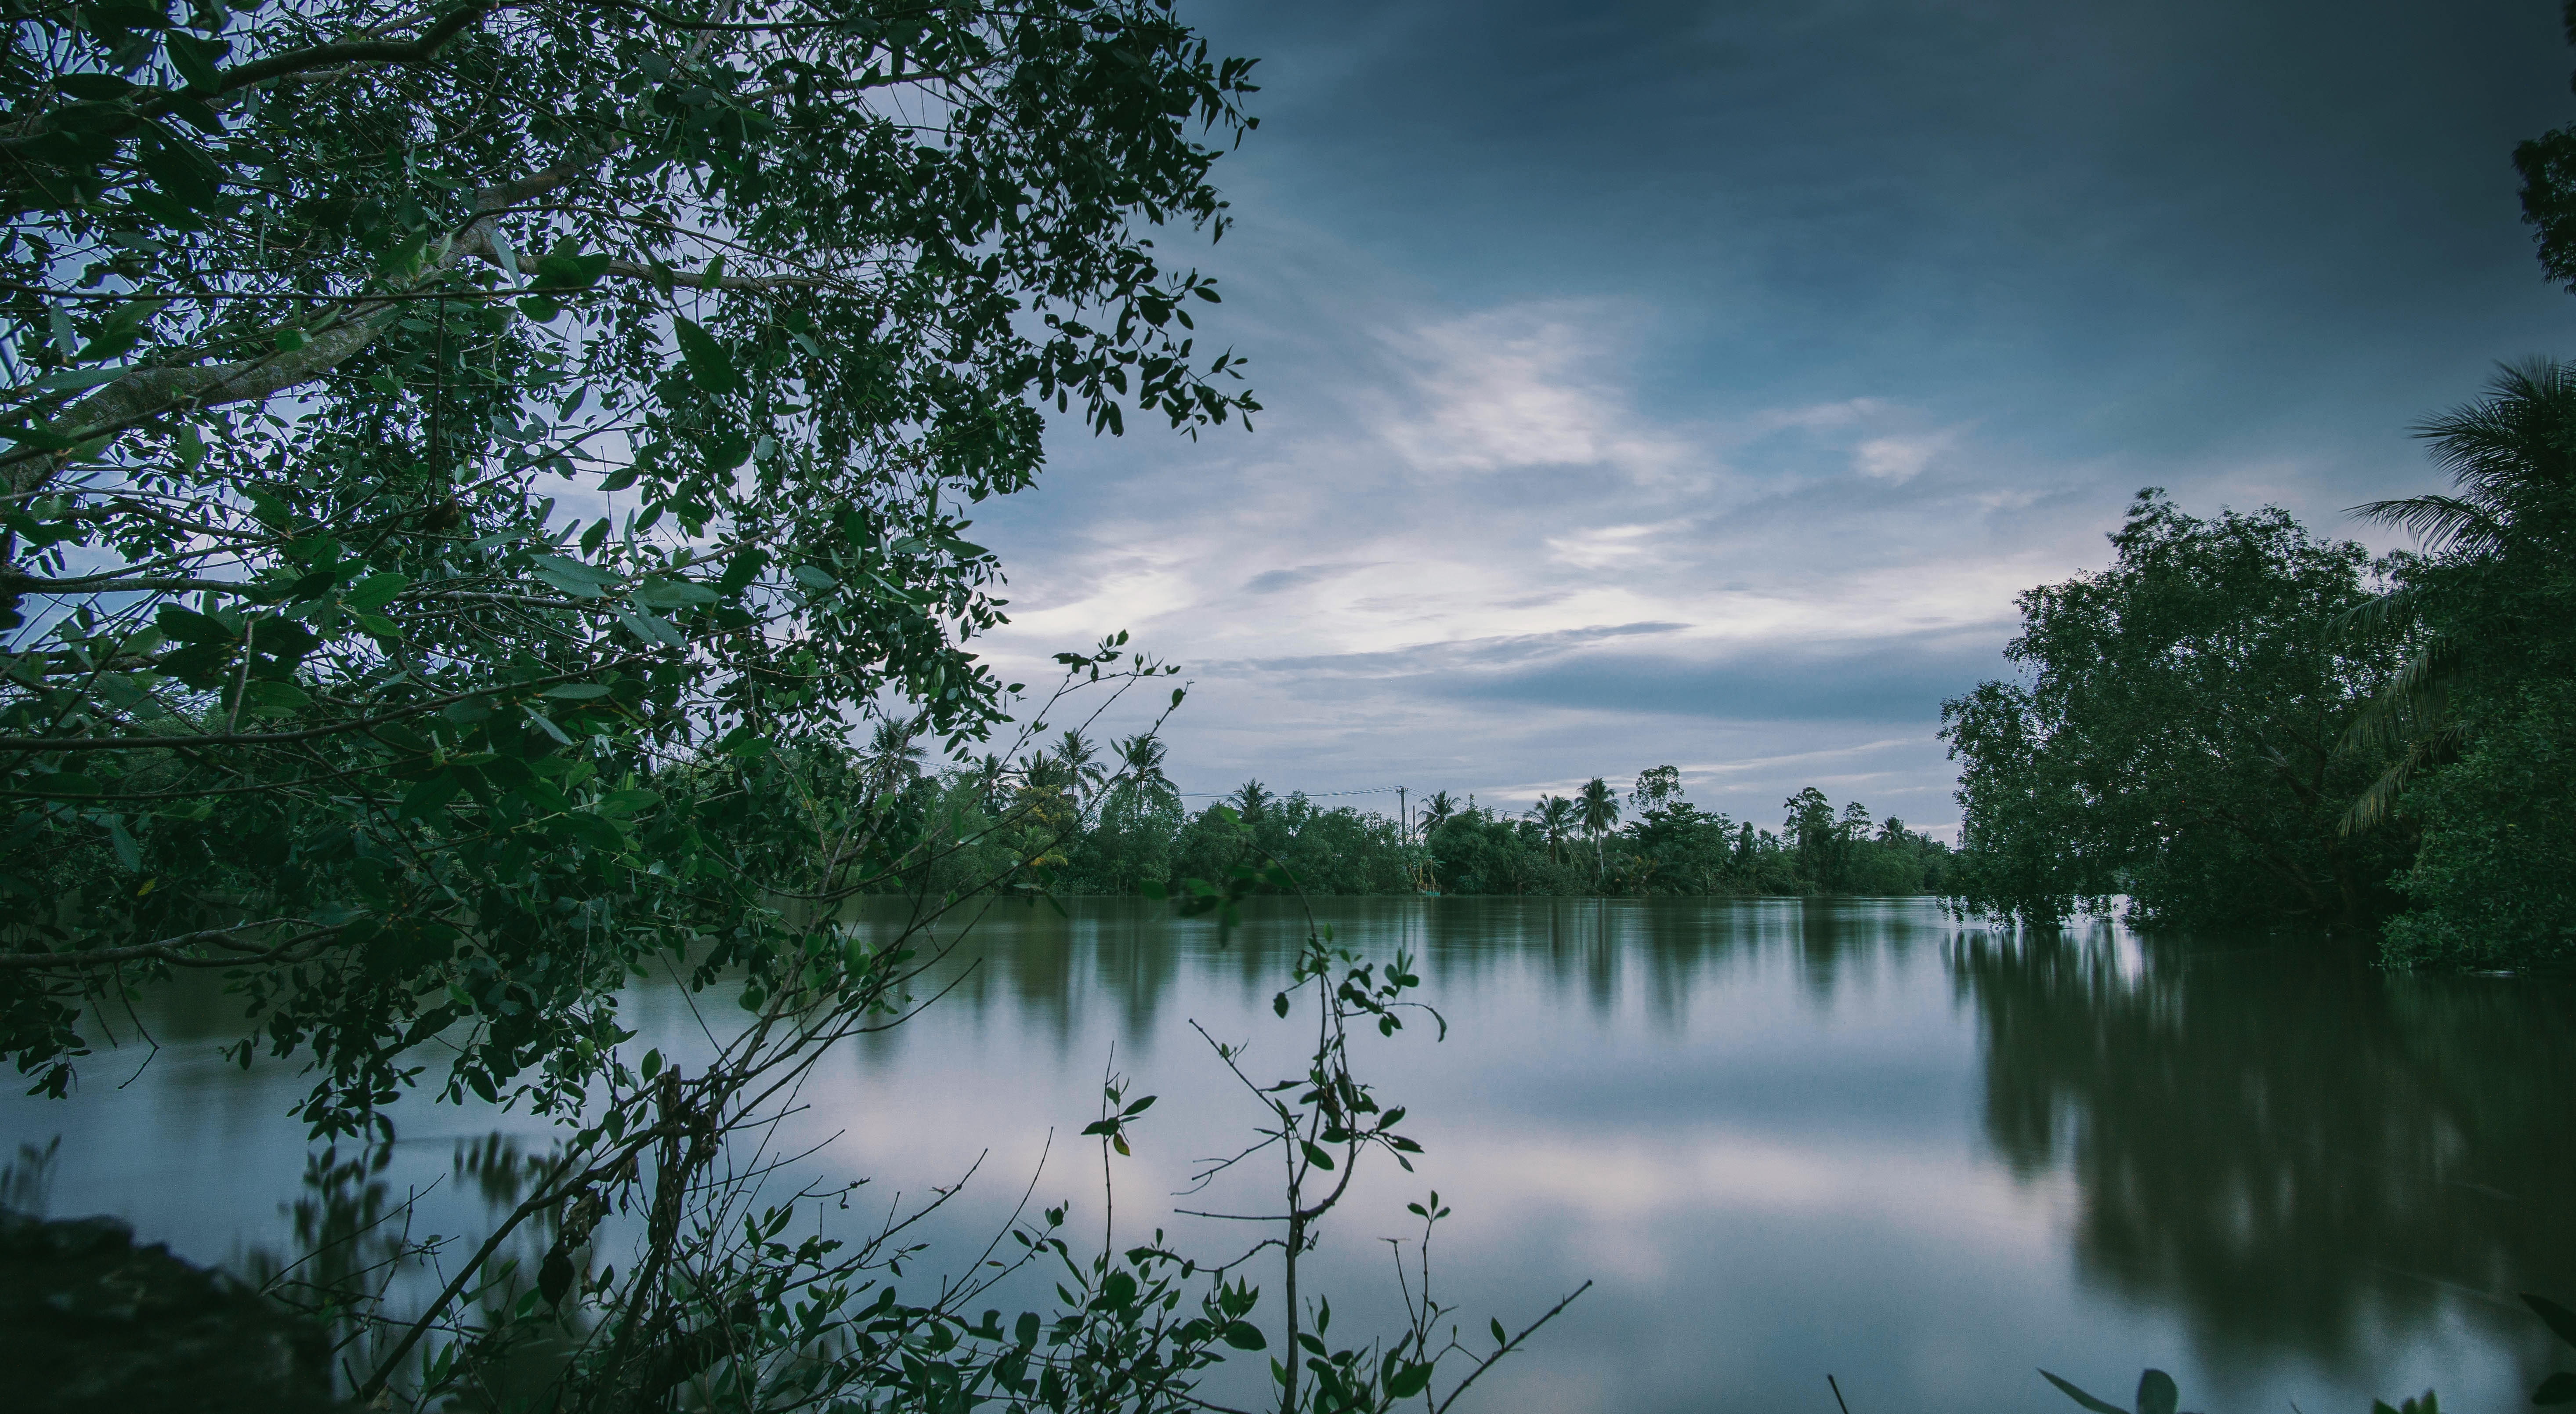
nature, sky, natural landscape, water, reflection, tree, green, natural environment, cloud, lake, blue, nature reserve, atmospheric phenomenon, morning, river, bank, water resources, bayou, reservoir, watercourse, pond, evening, atmosphere, plant, floodplain, landscape, calm, marsh, riparian forest, grass, Freshwater marsh, wetland, swamp, forest, branch, dusk, lacustrine plain, horizon, meteorological phenomenon